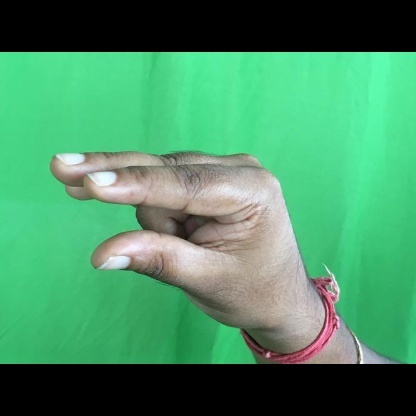
Mudra: Kangulam